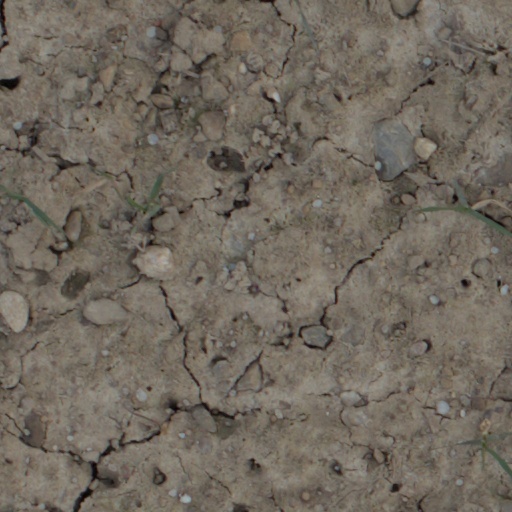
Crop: wheat